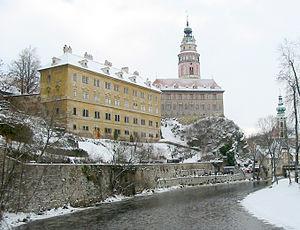
Le château de Český Krumlov est un château situé dans la localité homonyme en République tchèque. Sa construction remonte au XIIIᵉ siècle quand un premier château fut construit par la famille Witigonen, la branche principale de la Maison de Rosenberg